Surgical knot

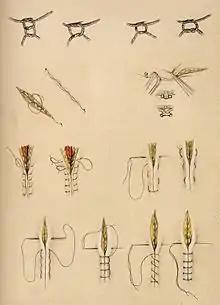
Historical diagrams illustrating various surgical stitches and knots

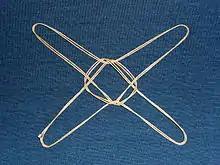
Heraklas' sling XIII, the "plinthios brokhos" is produced in the same manner as a string figure.

Surgical knots have been used since the first century when they were described by Greek physician Heraklas in a monograph on surgical knots and slings. In the past, the training of astronauts has included the tying of surgical knots.